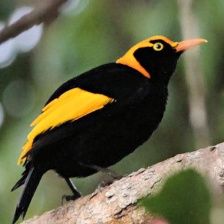
Species: REGENT BOWERBIRD
Scientific name: SERICULUS CHRYSOCEPHALUS